Ocean of Soul

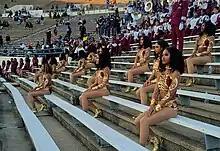
Motion of The Ocean in 2023

The percussion section, known as The Funk Train drumline, is the largest and most highly visible section of Ocean of Soul, followed by trumpets and trombones. The band also includes piccolos, clarinets, a full and powerful euphonium section, better known as Baditude, saxophones, mellophones, and high a powered sousaphone section, known as Platinum Funk.